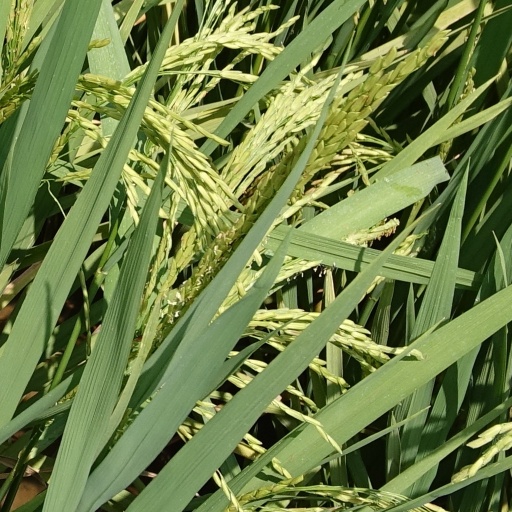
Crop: rice